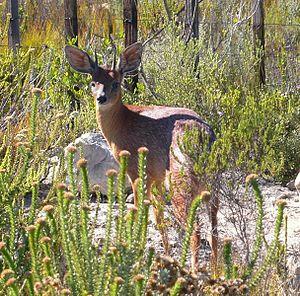
Le raphicère du Cap ou Grysbok est une espèce d'antilope qui se rencontre en Afrique du Sud.